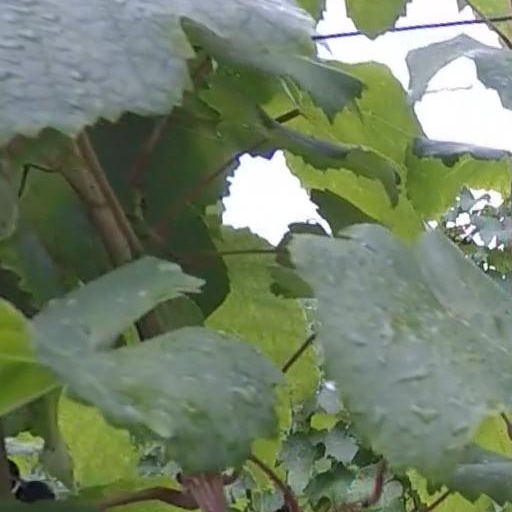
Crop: grape